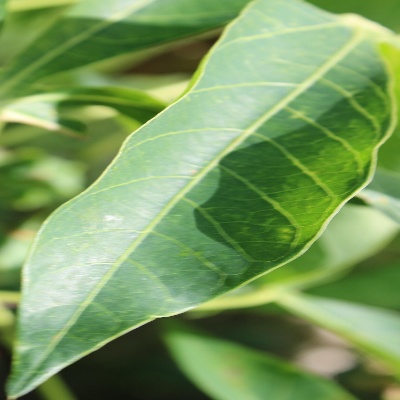
Crop: Cassava
Condition: green mite